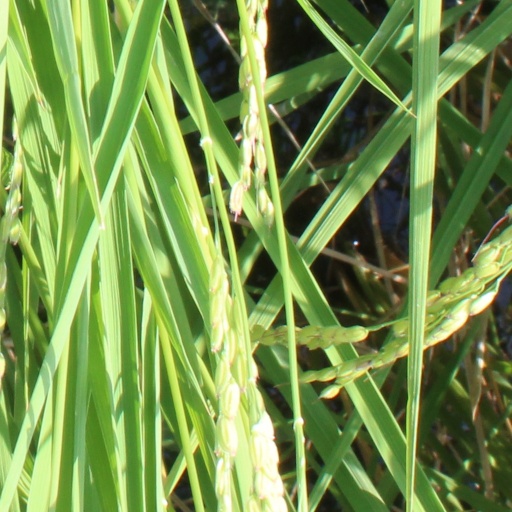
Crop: rice